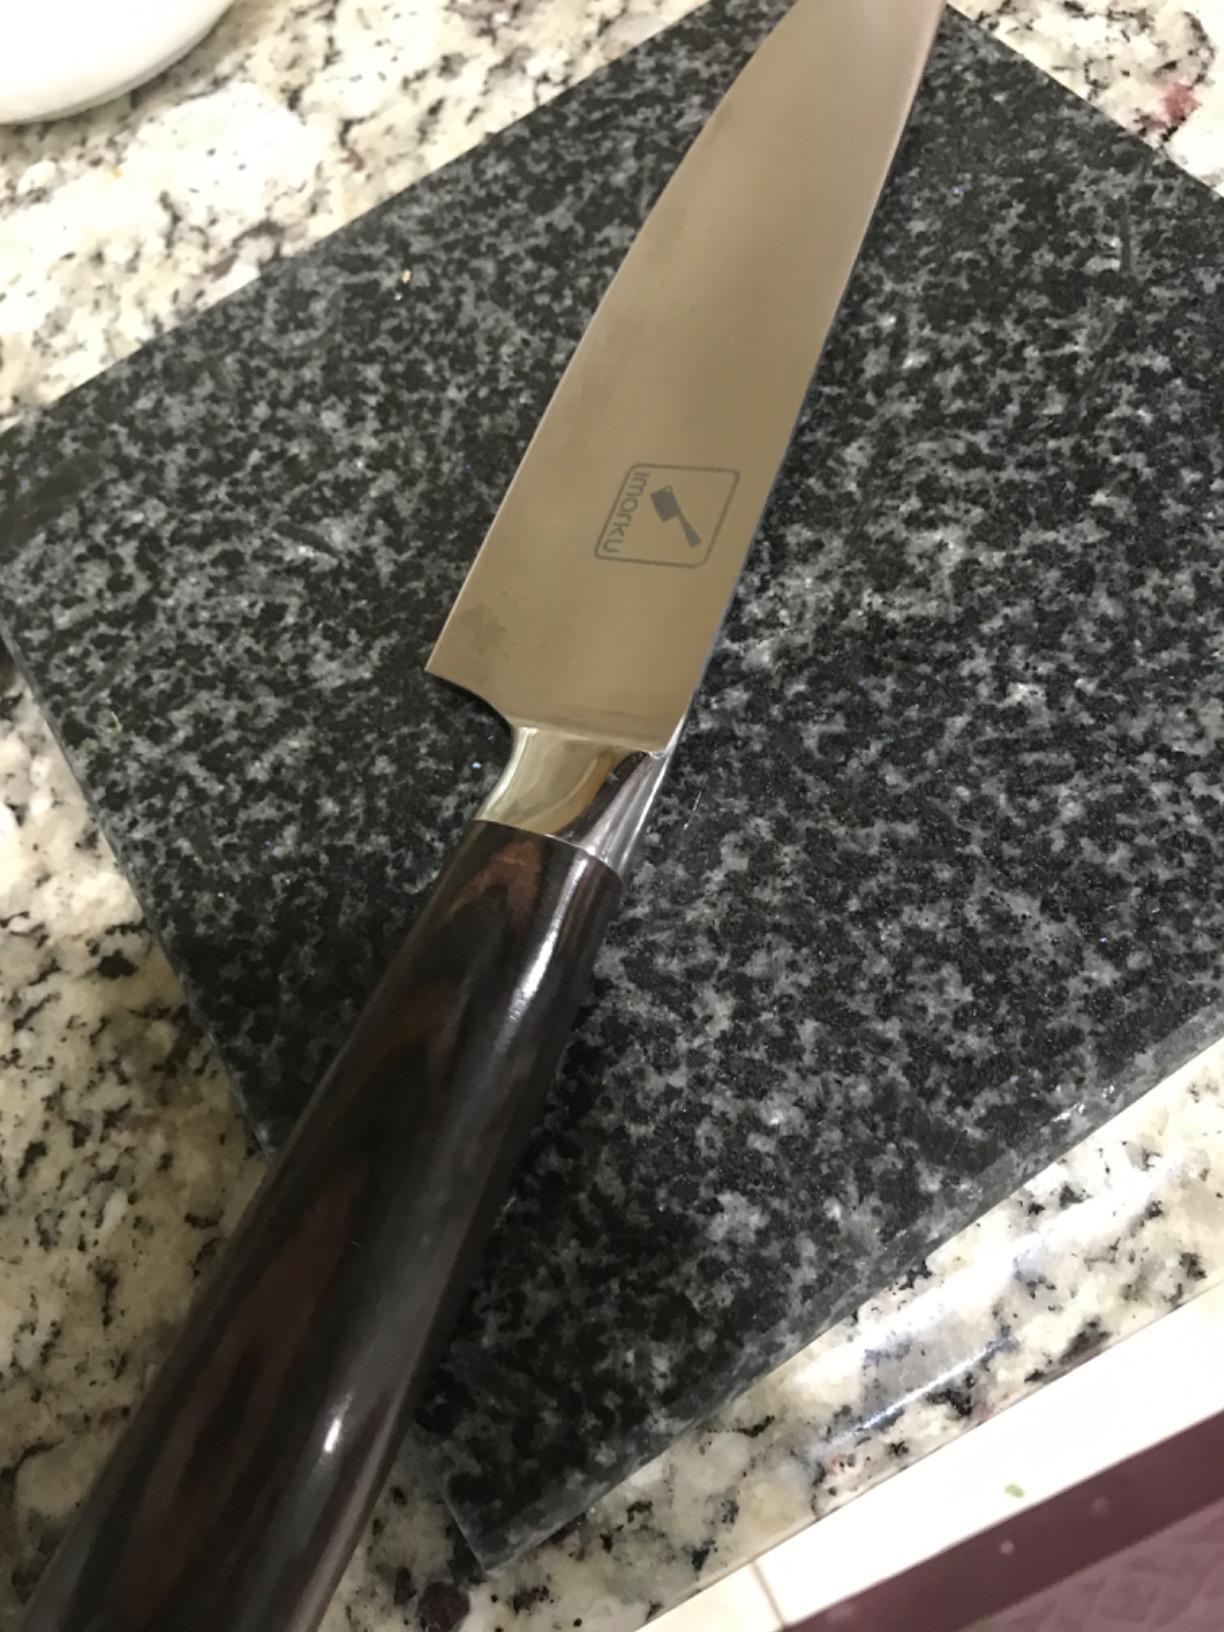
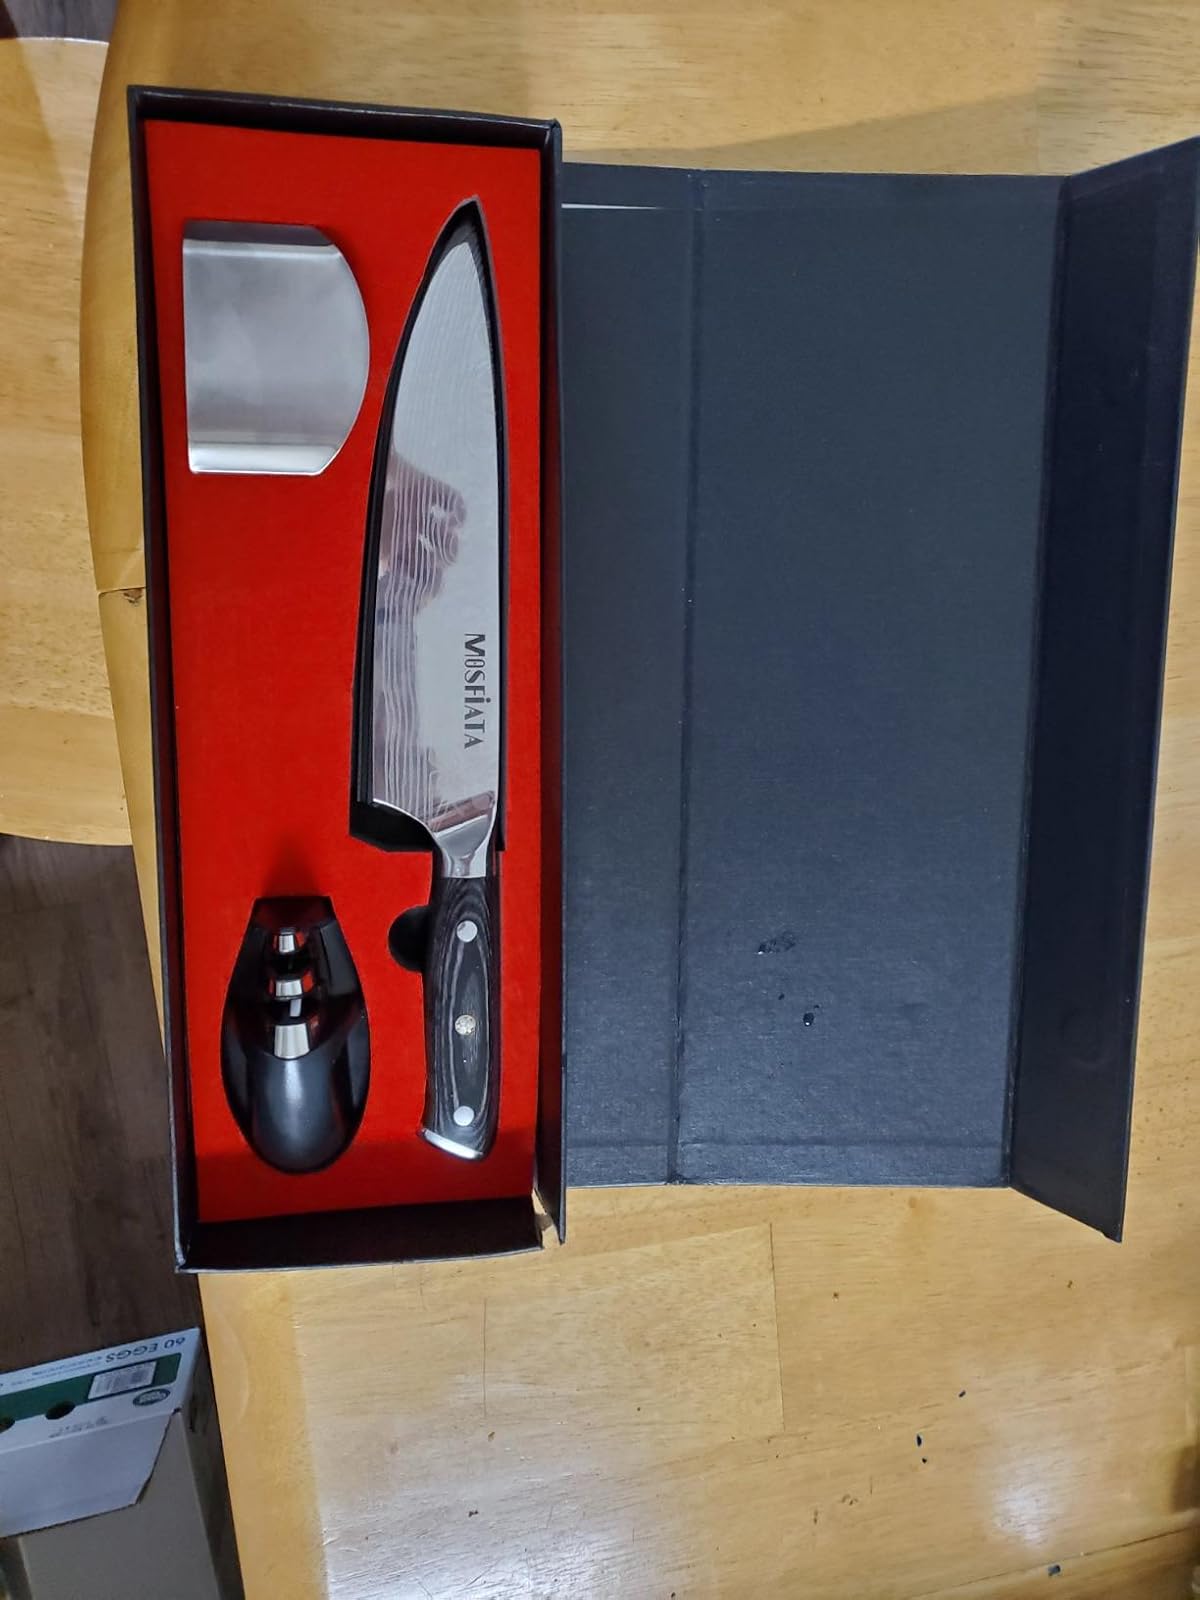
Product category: items_knife
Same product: no